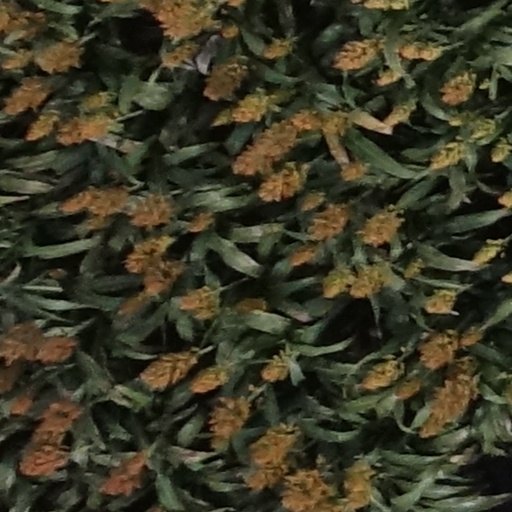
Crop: sorghum